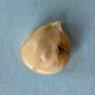
Maize quality: Bad